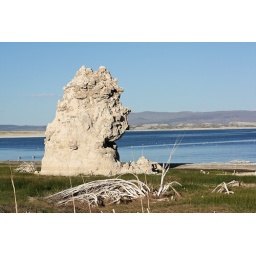
A tufa tower rock formation in Mono Lake, 2010.